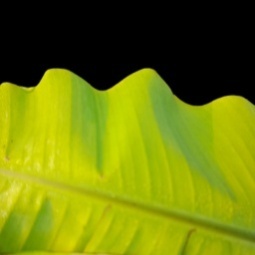
Label: Sulphur